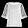
Label: T - shirt / top